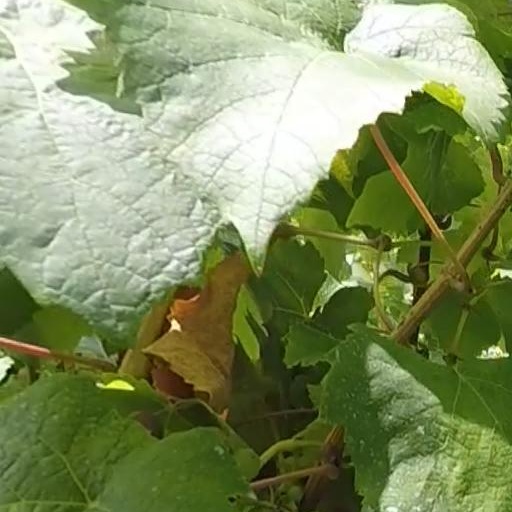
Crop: grape